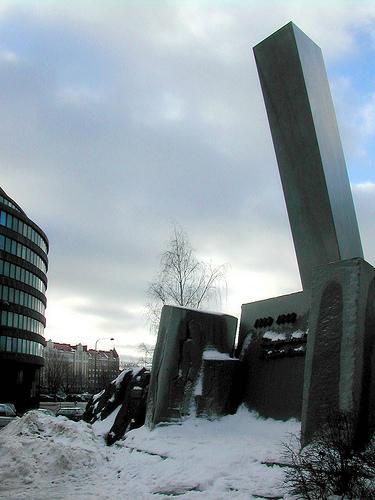
Weather: snow or frosty